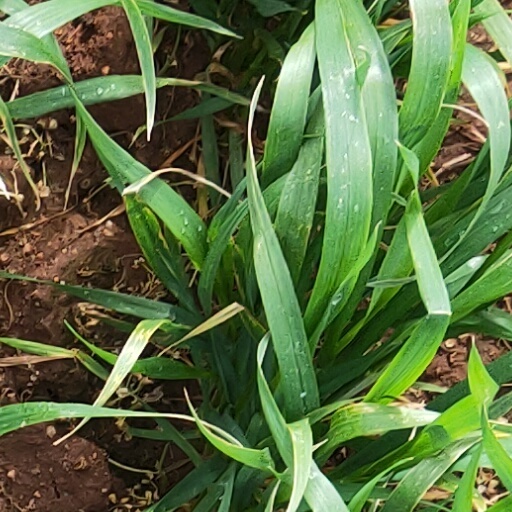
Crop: wheat